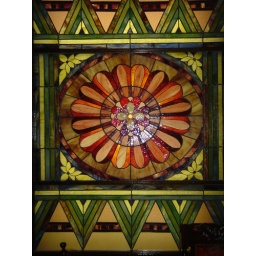
Stained glass window in the Stabb house rose room.